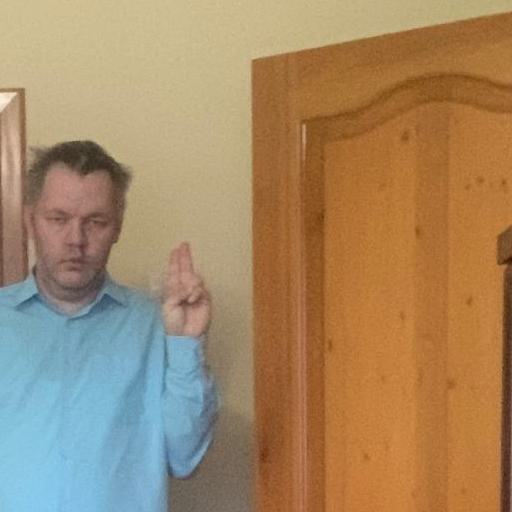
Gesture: two_up